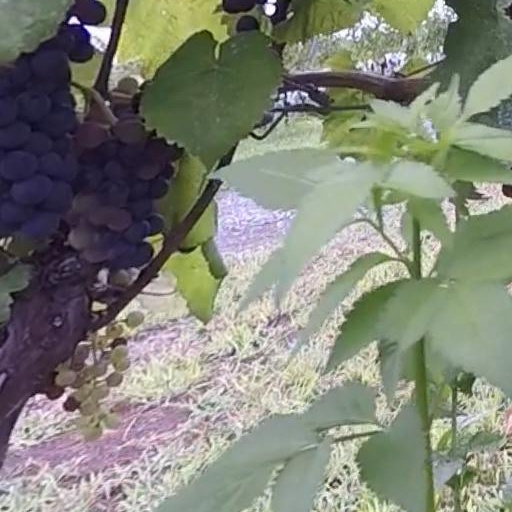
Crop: grape